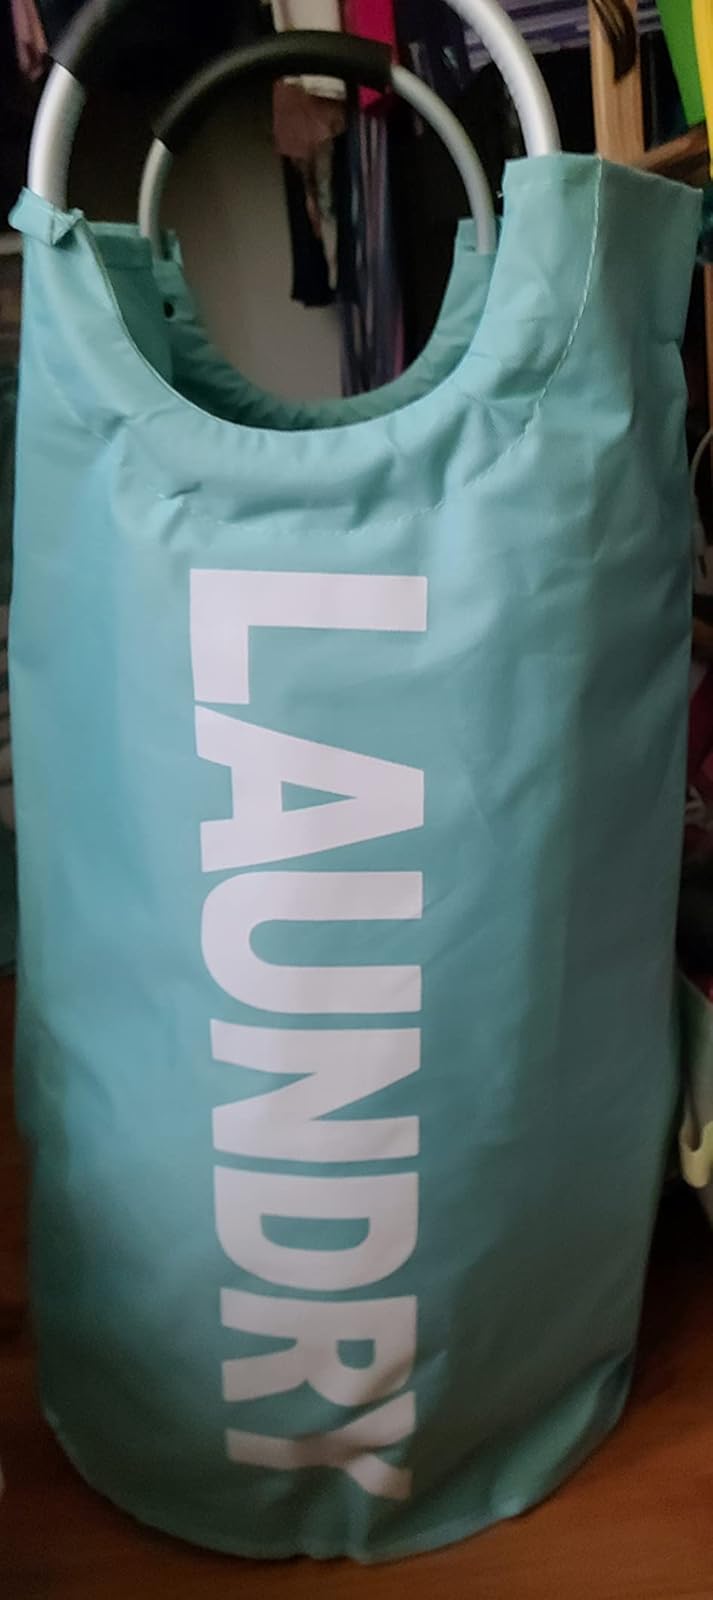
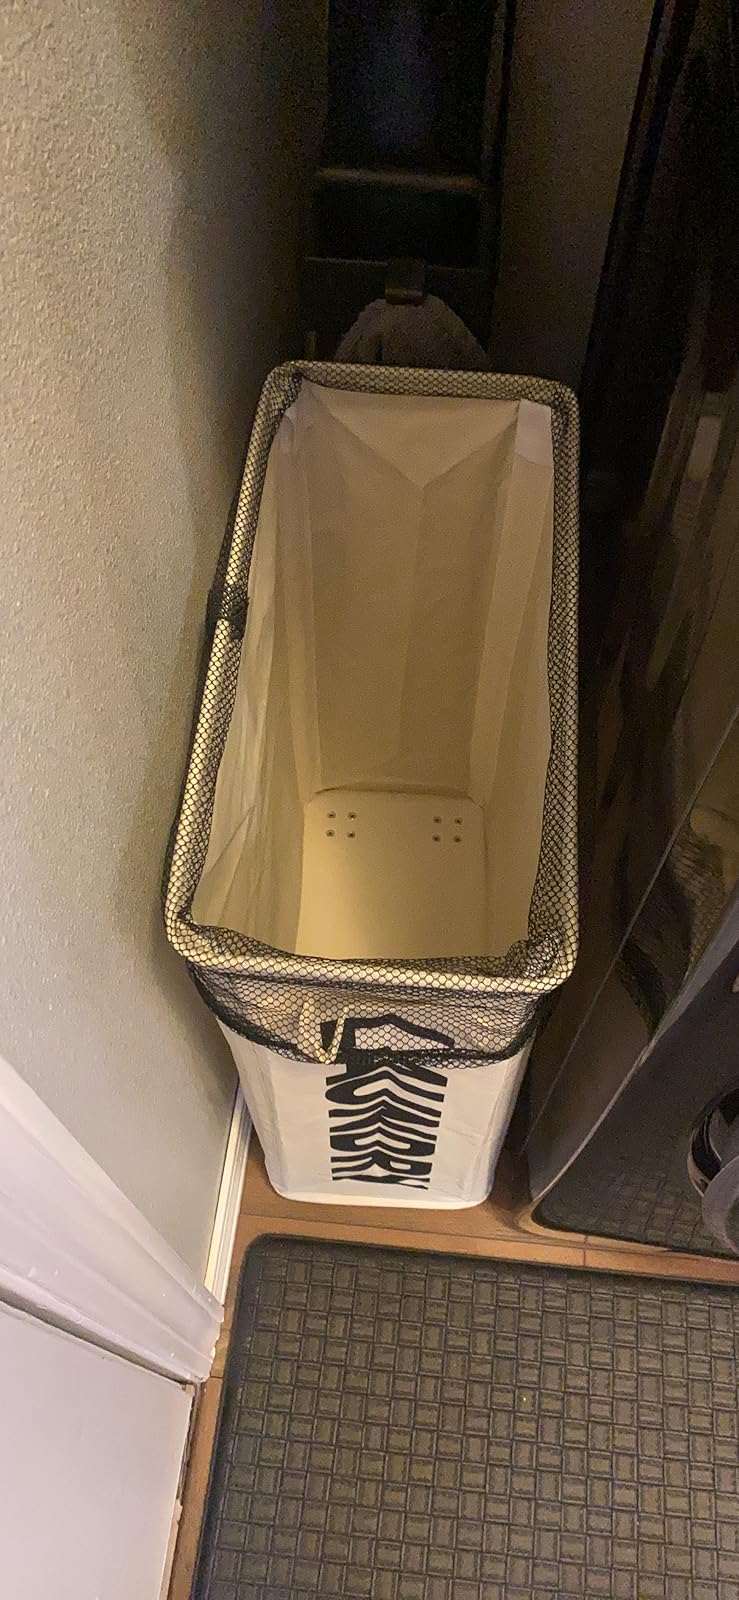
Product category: items_hamper
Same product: no